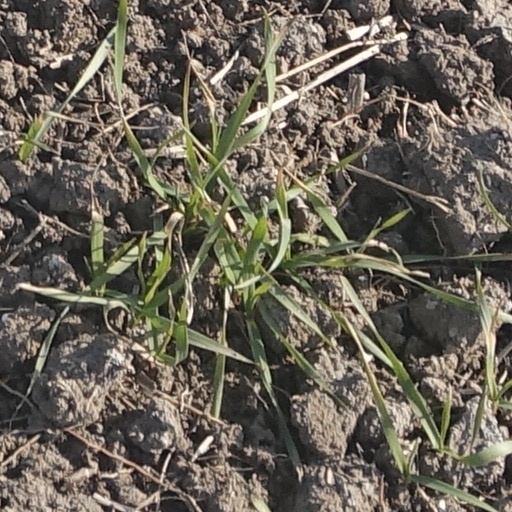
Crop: wheat